Re:Zero

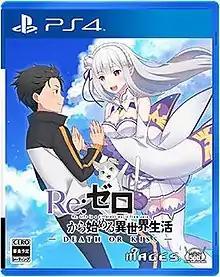
The cover of the PS4 release of the first visual novel

In August 2016, game developer 5pb. announced that they were developing a visual novel based on the series, titled . The game follows an original story that differs from the light novel and the anime, and allows the player to choose between routes featuring Emilia, Rem, Ram, Felt, Beatrice, Crusch, Priscilla, or Anastasia. A DLC allows players who pre-ordered the game to replace the character's costumes with swimsuits. The opening theme, , was performed by Suzuki, who sung the anime's first opening theme, while the ending theme, , was performed by Minase and Murakawa. The game has received a generally positive score of 30/40 on Famitsu.